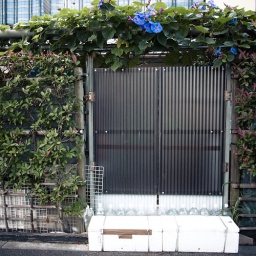
A row of plastic pet bottles on the floor and all draped in blooming morning glories.